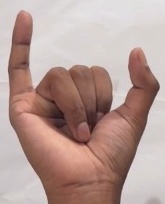
ASL sign: Y